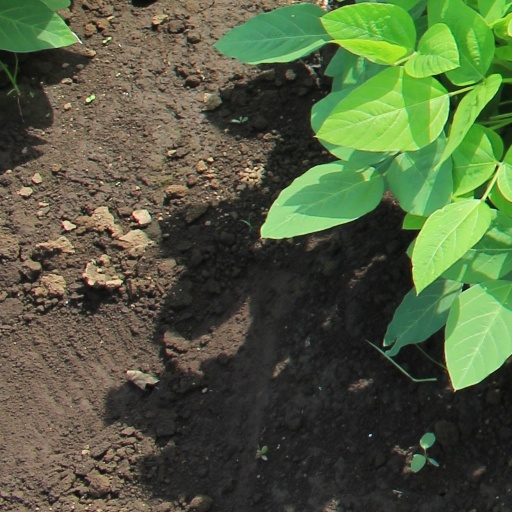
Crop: soybean